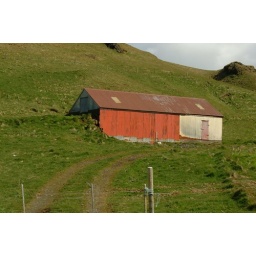
A barn in the hill